Laura Buckley

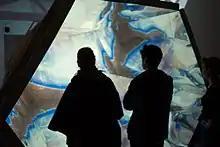
"Fata Morgana", a giant kaleidoscope art installation. 2012.

Buckley worked in various digital and video medias including "moving image, kinetics, sound, light, sculpture and digital print". She described to Bomb magazine in 2014 that she had stopped painting and started "painting with light". She hoped her work made people feel: "A connection. Less alone." A Frieze review described her installations as containing eclectic sources "that provided the intricate layers for Buckley’s sound, video and sculptural installations."